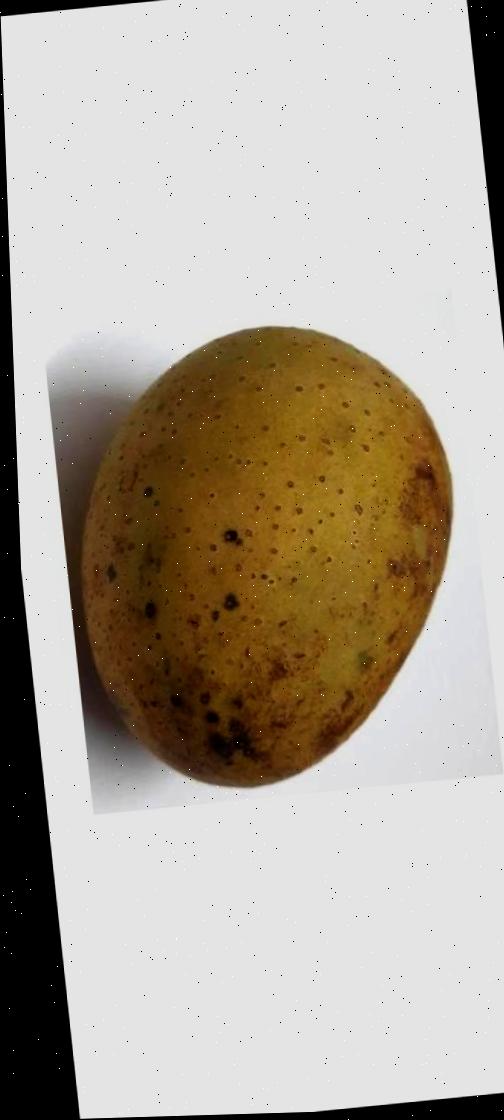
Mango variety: Gourmoti